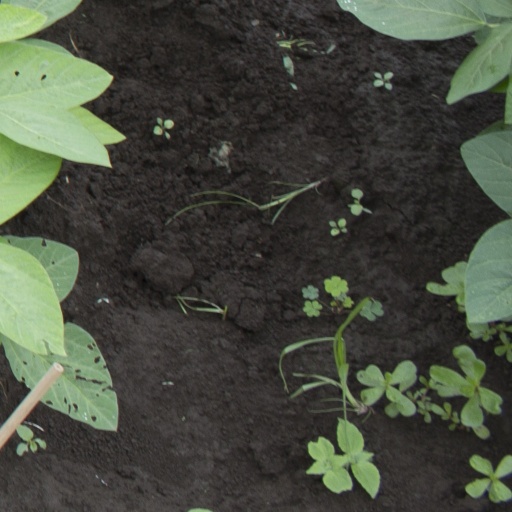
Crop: soybean